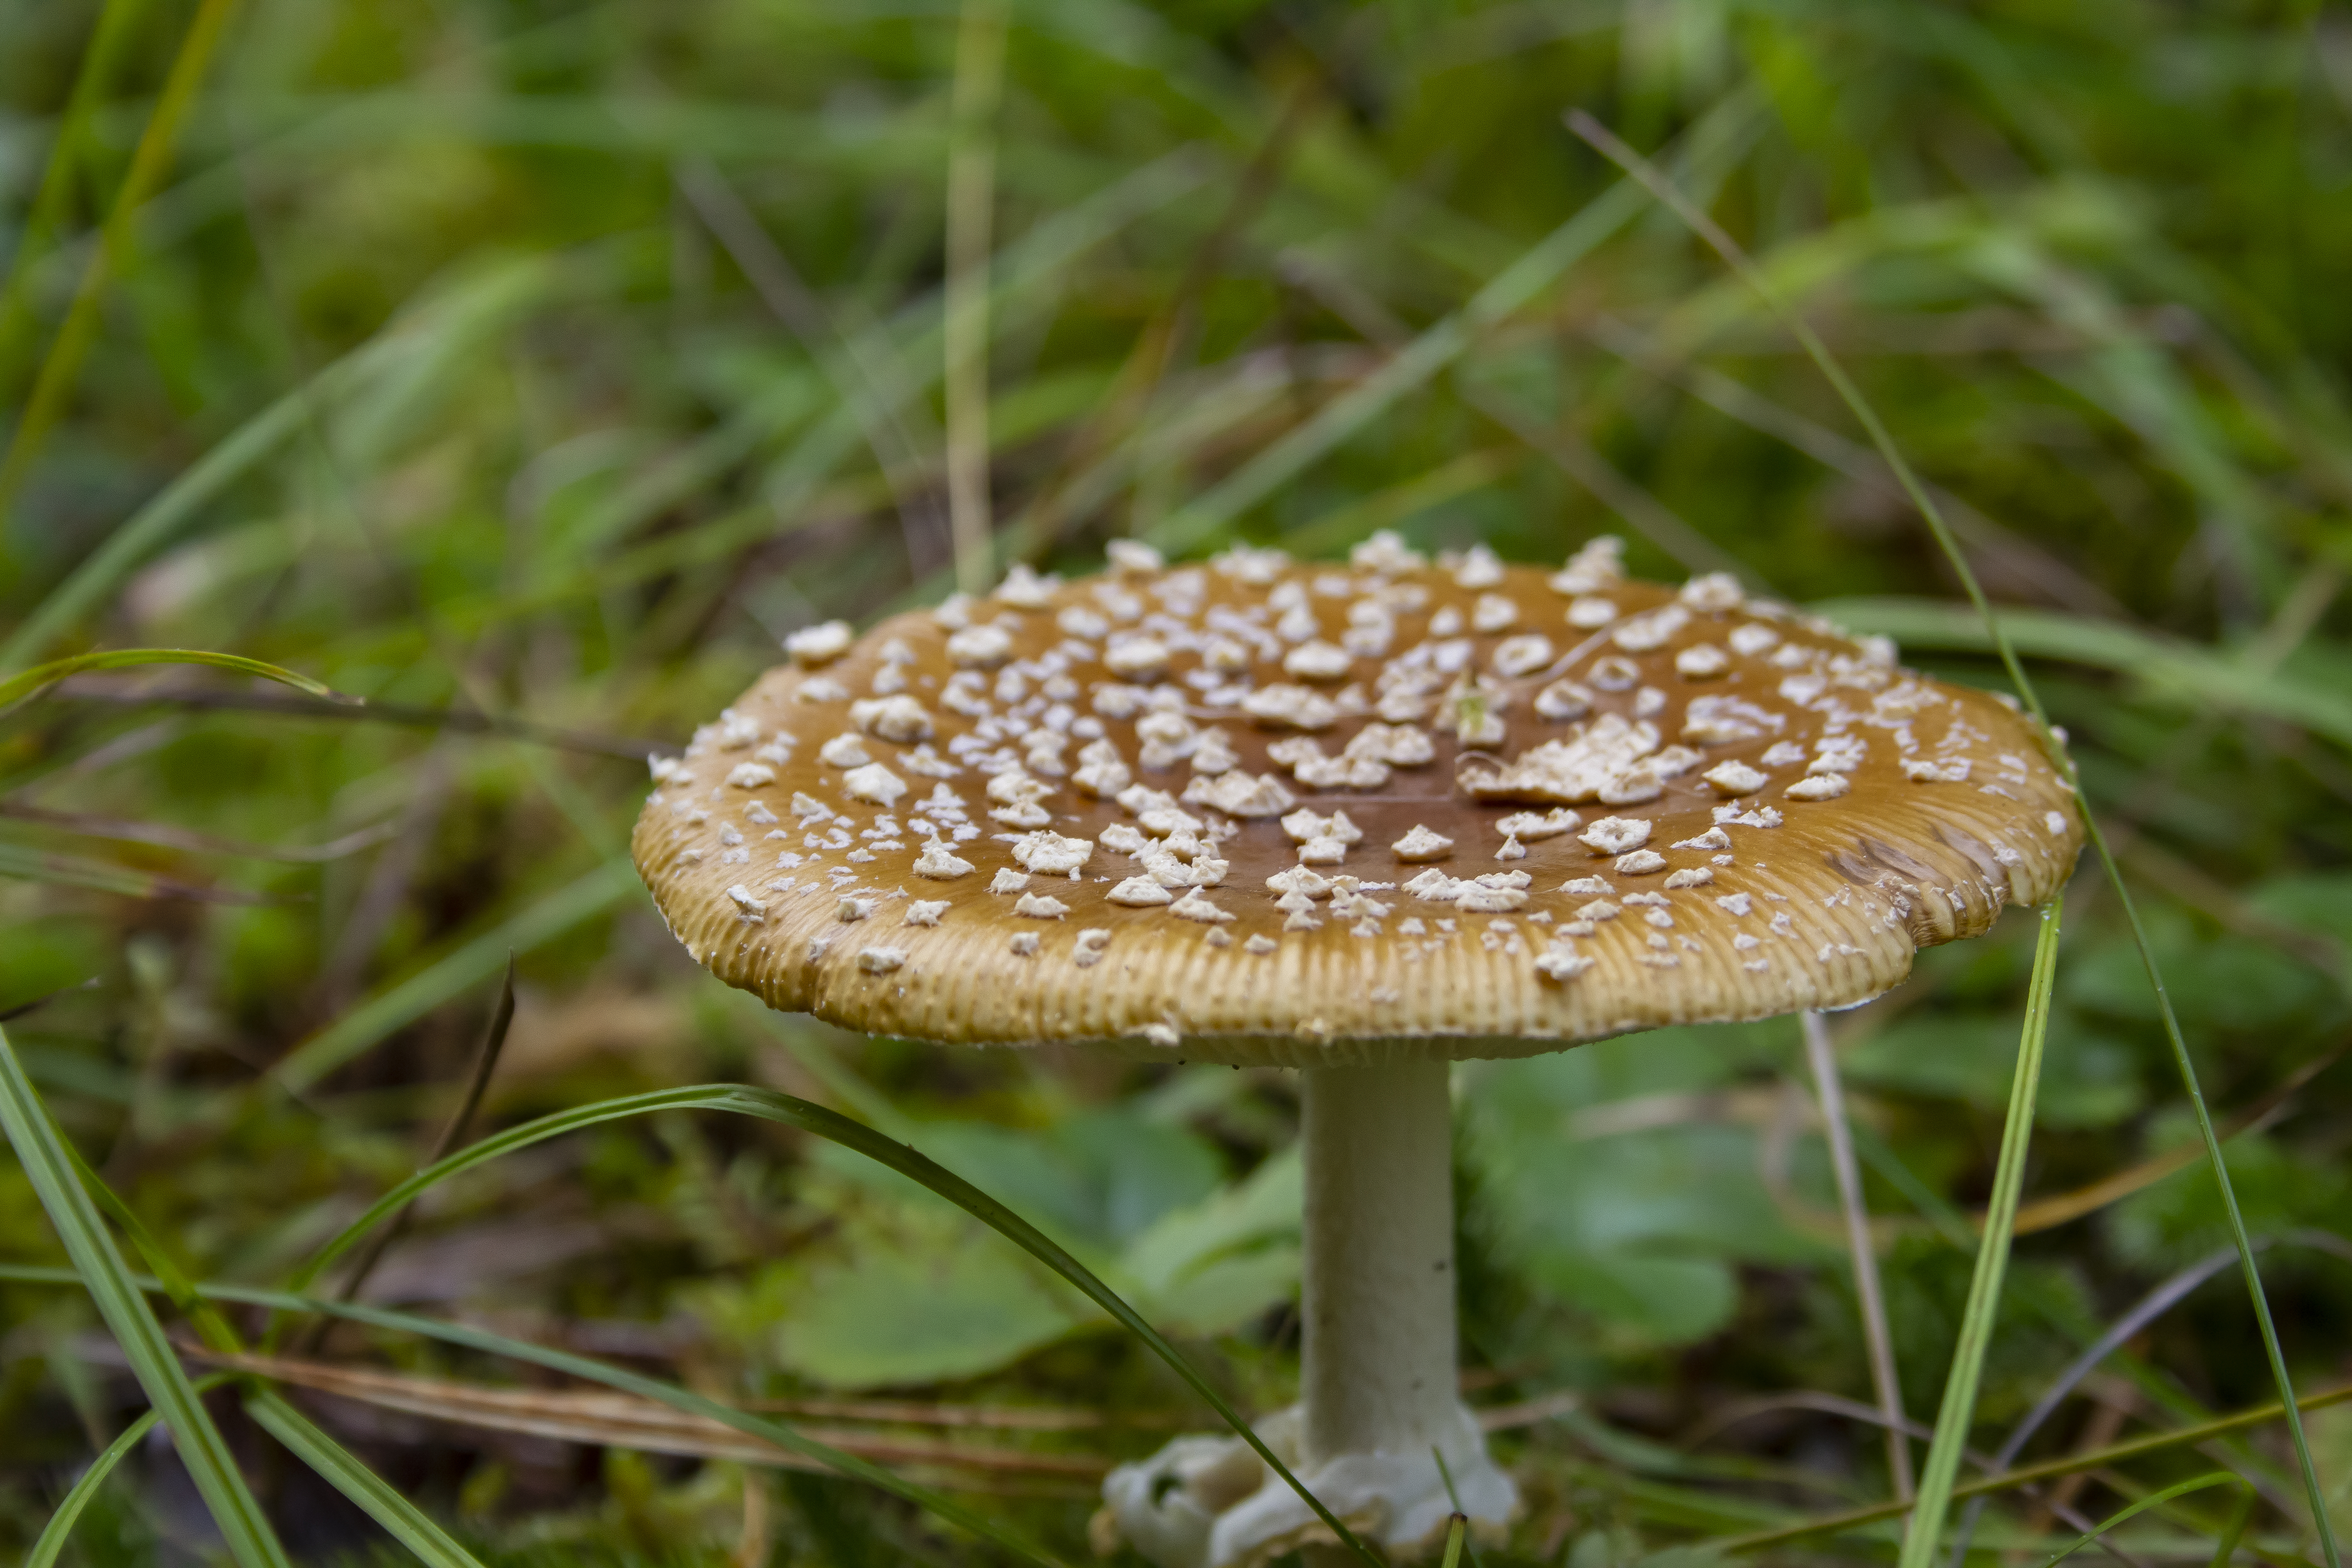
Amanita pantherina, mushroom, forest, poisonous, mushroom picker, plant, terrestrial plant, natural landscape, water, fawn, wood, ingredient, groundcover, fungus, trunk, agaricaceae, bolete, edible mushroom, landscape, grass, agaric, close up, medicinal mushroom, wildlife, soil, twig, macro photography, agaricomycetes, vascular plant, plant stem, annual plant, terrestrial animal, perennial plant, penny bun, still life photography